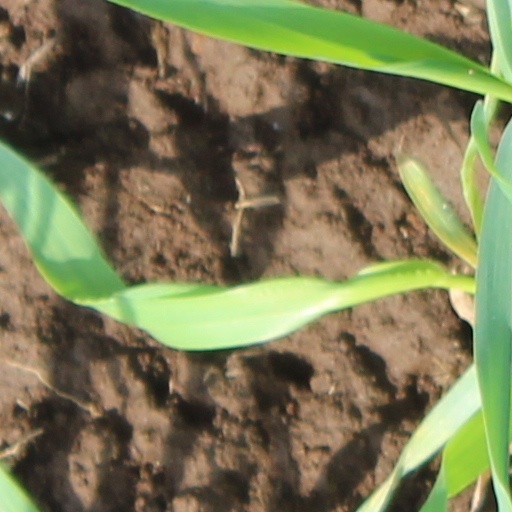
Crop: wheat